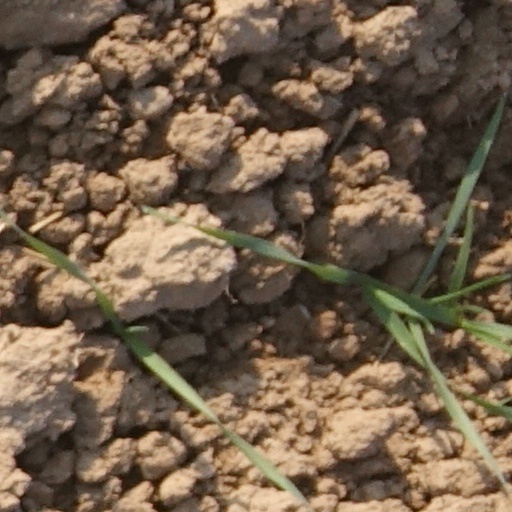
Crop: wheat